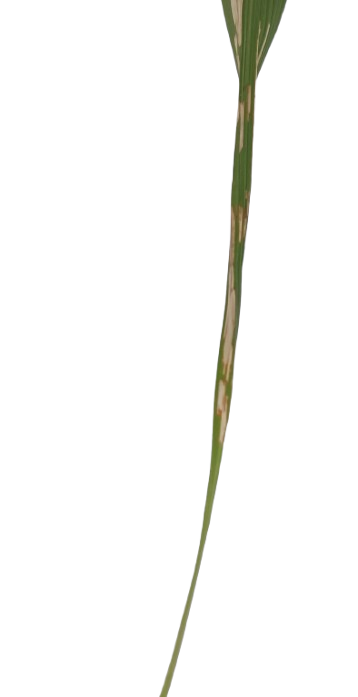
Label: Rice Leaffolder